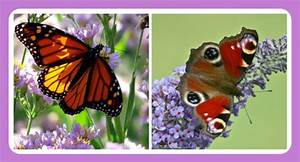
Label: farfalla